MDM Observatory

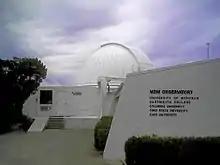
MDM McGraw-Hill 1.3 m Telescope

The 1.3-meter McGraw-Hill Telescope, with a 1.27-meter clear aperture, is an aluminum-coated Cer-Vit (low thermal expansion glass) telescope. Its usable foci include f/7.5 and f/13.5. The telescope was originally installed at Stinchfield Woods, Michigan in 1969, and moved in 1975 to MDM.